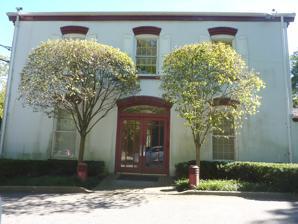
Building: Dowden Tannery
Country: United States of America
Year built: 1840
United States historic place Dowden Tannery U.S. National Register of Historic Places Show map of New York Show map of the United States Location 210 W. Rogues Path, Cold Spring Harbor, New York Coordinates 40°50′16″N 73°26′58″W / 40.83778°N 73.44944°W / 40.83778; -73.44944 Area 3 acres (1.2 ha) Built 1840 MPS Huntington Town MRA NRHP reference No. 85002519 Added to NRHP September 26, 1985 Dowden Tannery is a historic tannery building located at Cold Spring Harbor in Suffolk County, New York .  It was built about 1840 and is a three bay, two story brick structure coated in stucco .  Two, one story gable roofed side additions were built in the early 20th century. The tannery is located in a residential area southeast of Woodbury Road , and east of Cold Spring Harbor Railroad Station . Long Island Rail Road 's Port Jefferson Branch runs behind the building, which is accessible only from a diagonal driveway leading from above the embankment of West Rogues Path. It was added to the National Register of Historic Places in 1985. References